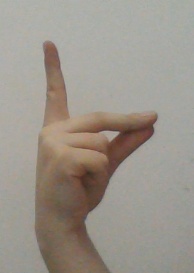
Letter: ta